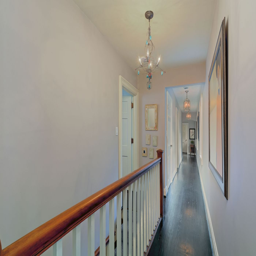
homes for sale and luxury real estate including horse farms and property in the areas